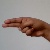
The image shows a hand gesture representing the letter 'H' in Indian Sign Language.